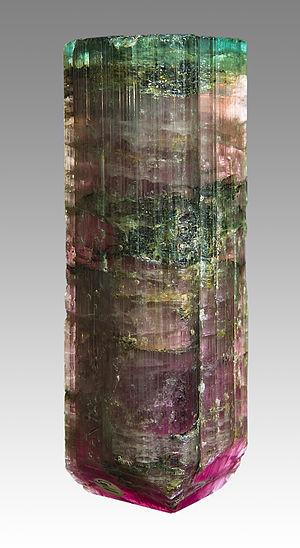
Elbaïte Localité :Mine de Cruzeiro, São José da Safira, Minas Gerais, Brésil Taille
Le mot tourmaline désigne un groupe de minéraux de la famille des silicates, sous-groupe des cyclosilicates, de formule chimique XG₃Z₆(BO₃)₃T₆O₁₈(OH, O)₃ où X =, G =, Z =, T =. La tourmaline cristallise dans le système cristallin trigonal à réseau rhomboédrique en baguettes ou aiguilles allongées à section triangulaire et faces courbes.
L'hémimorphisme est la propriété de certains cristaux présentant des extrémités de formes différentes. Il est souvent observé chez les tourmalines par exemple.
L'elbaïte est une espèce minérale du groupe des silicates sous-groupe des cyclosilicates appartenant à la famille des tourmalines. L'elbaïte a pour formule Na(Li, Al)₃Al₆(OH)₄(BO₃)₃, avec la présence possible de Na, Mg, K, Ca, Ti, Mn, Fe, F. Les cristaux peuvent dépasser 1,6 m.
Les pierres fines sont des pierres gemmes non classées parmi les quatre pierres précieuses. Bien que parfois appelées semi-précieuses, ce terme est interdit dans le commerce, en France, par un décret du 14 janvier 2002.